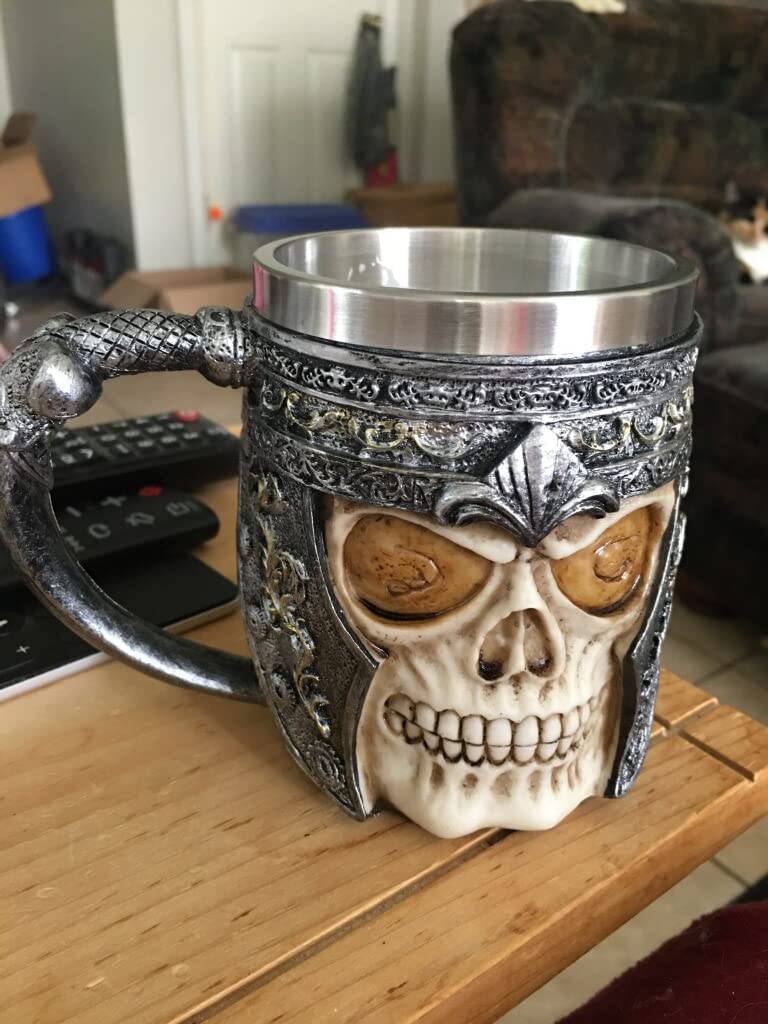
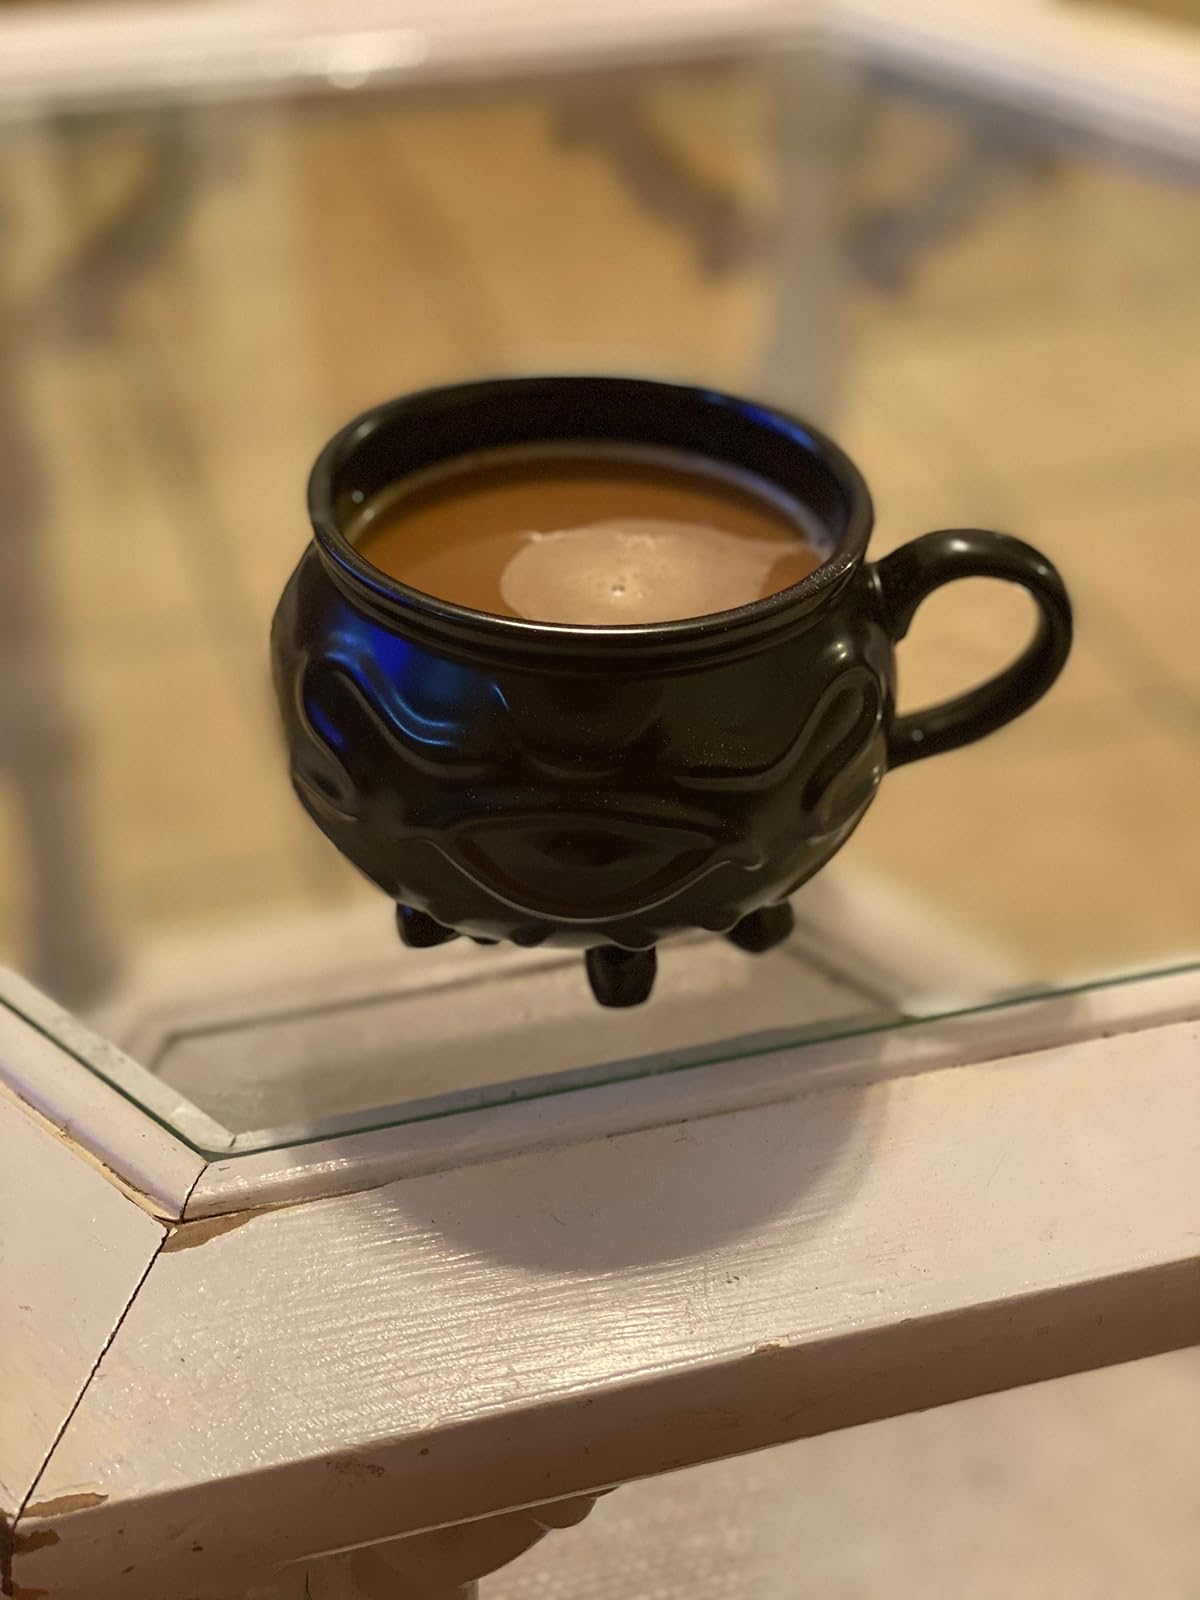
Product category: items_mug
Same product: no